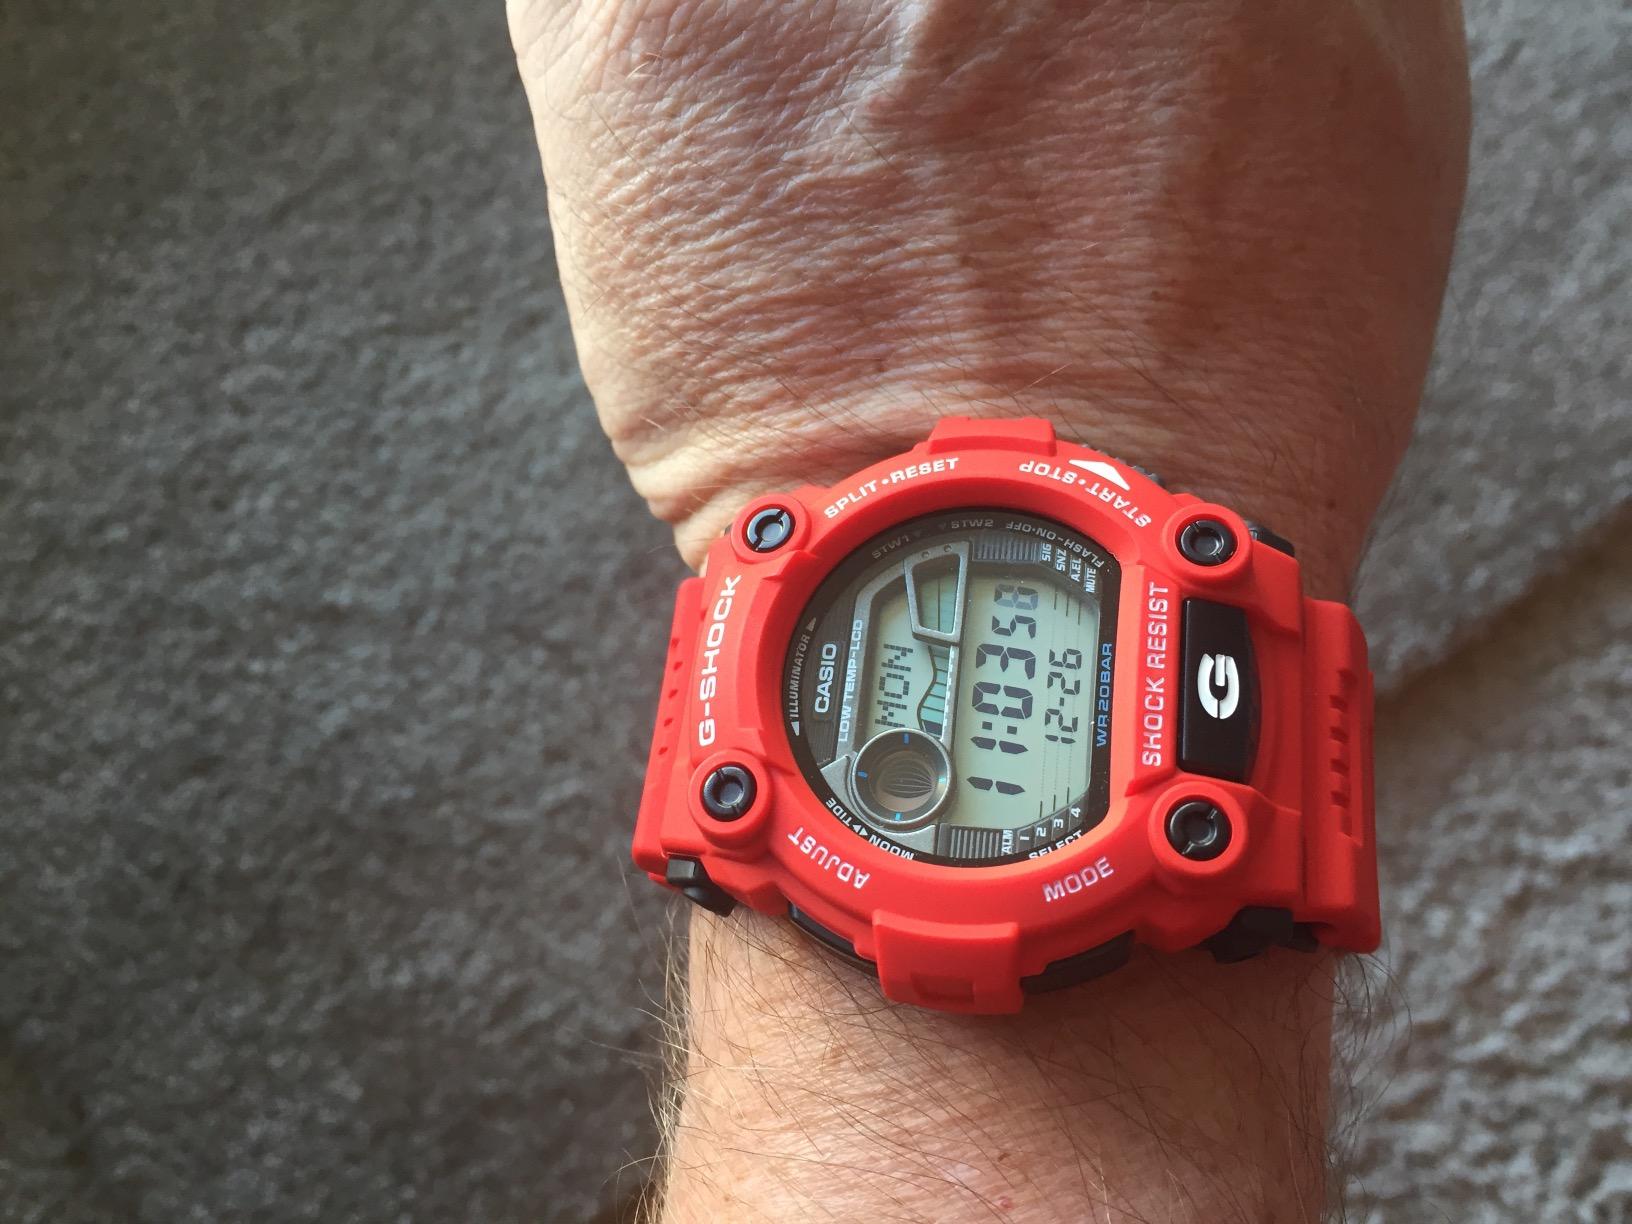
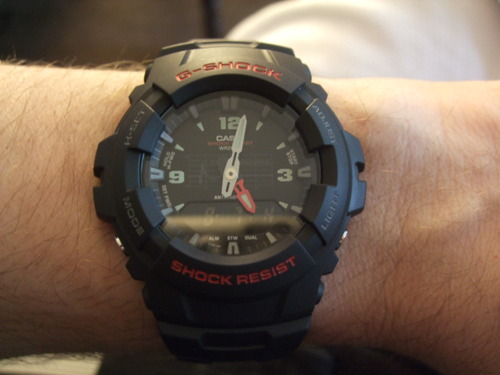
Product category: accessories_watch
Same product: no